2013 Colorado floods

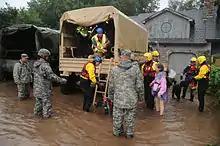
Colorado National Guardsmen respond to floods in Boulder County.

At least eight deaths were reported by the Colorado Office of Emergency Management, with two more missing and presumed dead and hundreds remaining unaccounted for. More than 11,000 were evacuated. The town of Lyons in Boulder County was isolated by the flooding of St. Vrain Creek, and several earth dams along the Front Range burst or were over-topped. On September 12, Boulder Creek was reported to have exceeded of water per second. Boulder Creek regularly flows around per second. This caused serious damage to buildings along the creek and the creek path such as Boulder High School. As of late September 13, according to the Office of Emergency Management, there were 172 people unaccounted for and at least three dead in flood areas of Boulder County. By September 14, the death toll had reached five and more than 500 were unaccounted for, but not necessarily considered missing.